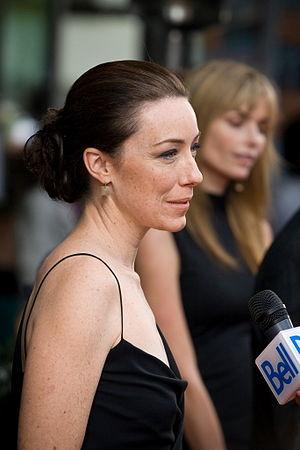
House of Cards est une série télévisée de thriller politique américaine créée par Beau Willimon. La série est notamment réalisée par David Fincher. Elle est l'adaptation de la série britannique Château de cartes, elle-même adaptée du roman de Michael Dobbs. Chaque saison comporte 13 épisodes d'environ 55 minutes, hormis la sixième et dernière avec 8 épisodes. La série traite des thèmes de la trahison, de la manipulation, du pouvoir et du pragmatisme impitoyable.